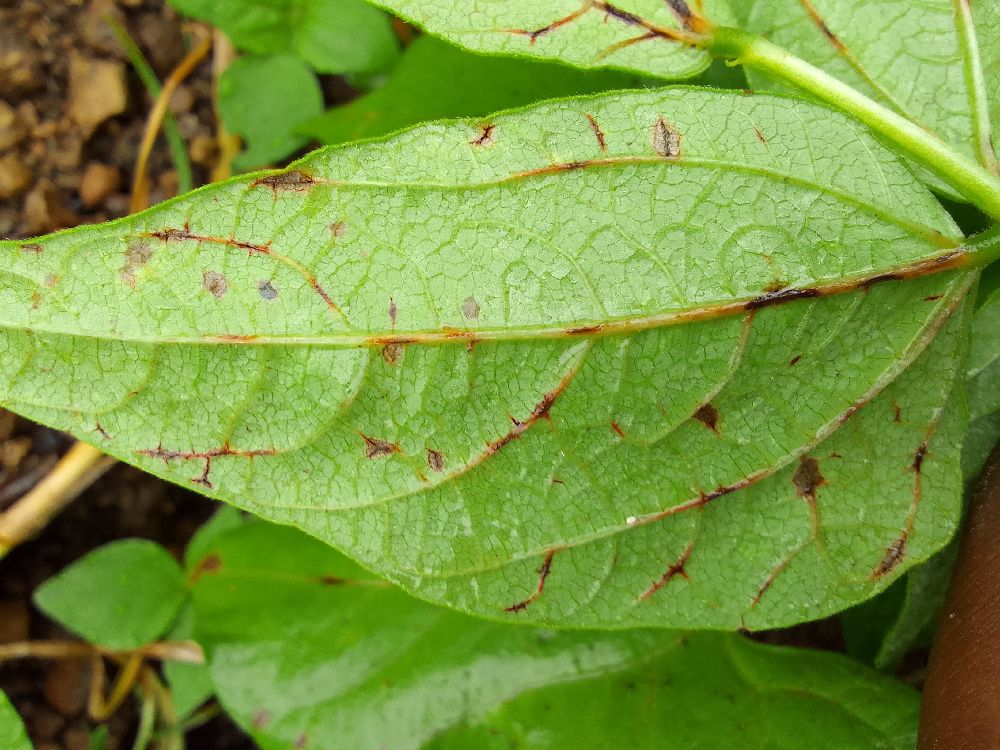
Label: anthracnose